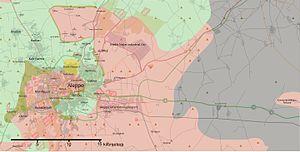
La bataille d'Alep a lieu de 2012 à 2016 lors de la guerre civile syrienne, dans l'ancienne capitale économique et deuxième ville de Syrie. La bataille débute le 19 juillet 2012 par une offensive des rebelles qui s'emparent rapidement des quartiers est, mais échouent à emporter toute la ville. Pendant quatre ans, Alep se retrouve divisée entre sa partie ouest, tenue par le régime, et sa partie est, contrôlée par l'opposition. Les combats se déplacent en périphérie, chaque camp cherchant à encercler l'autre, les rebelles y parvenant brièvement à l'automne 2013.